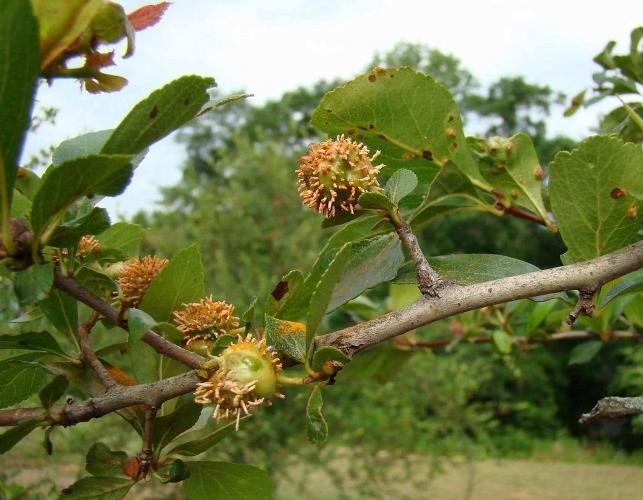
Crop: apple
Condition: rust